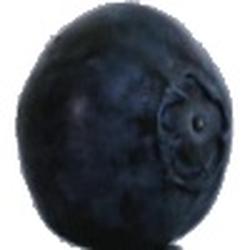
Label: Blueberry